Tropical cyclones in 2017

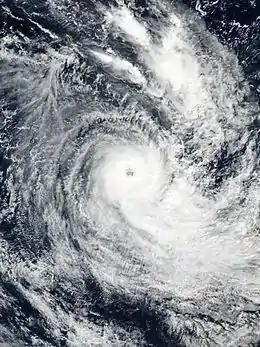
Cyclone Donna

10 storms formed on April. One notable storm is Cyclone Ernie on Australian Region, is one of the quickest strengthening tropical cyclone on modern record. Crising also formed and affected Philippines in its lifespan.